Ebenezer J. Ormsbee

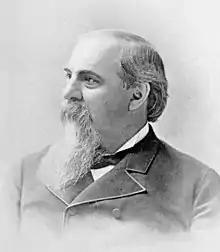

Ebenezer J. Ormsbee (June 8, 1834 – April 3, 1924) was an American attorney and politician from Vermont. A Republican, he served as lieutenant governor from 1884 to 1886, and governor from 1886 to 1888.